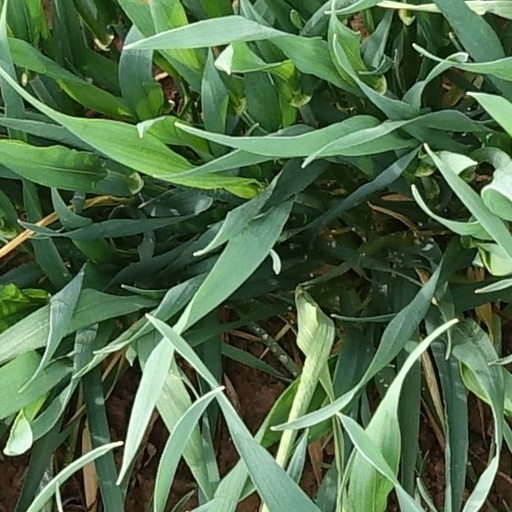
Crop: wheat